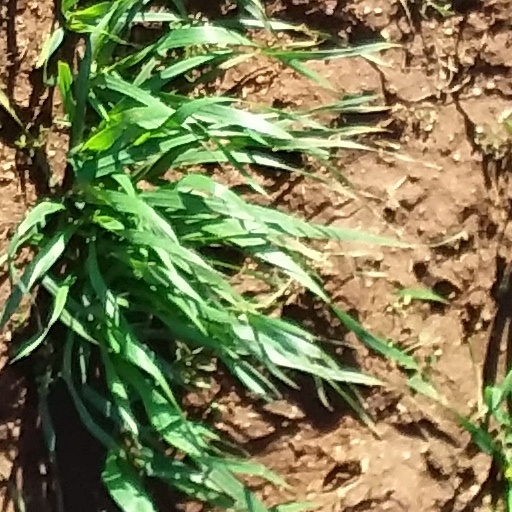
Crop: wheat